Leatrice Joy

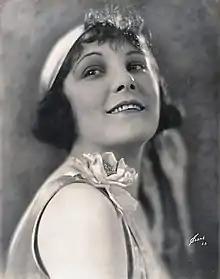
Joy, early 1920s

Joy began her acting career in stock theater companies and soon made her film debut; between April 1916 and by November 1917, she was the star of about 20 one-reel Black Diamond Comedies produced by the United States Motion Picture Corporation in Wilkes-Barre, Pennsylvania, and released nationally by Paramount Pictures. In many of these, she starred as Susie.